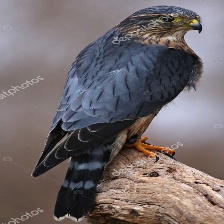
Species: MERLIN
Scientific name: FALCO COLUMBARIUS